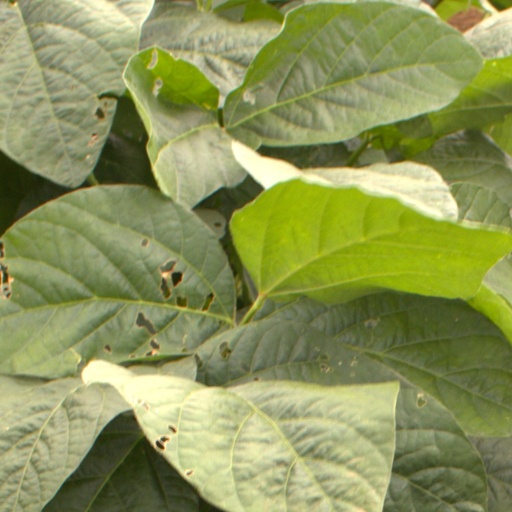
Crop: soybean